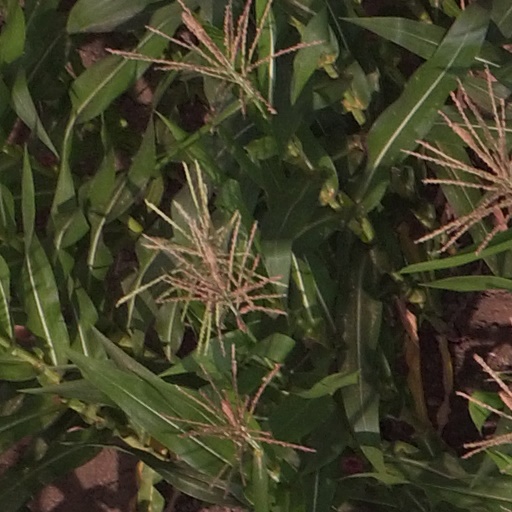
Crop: maize; corn